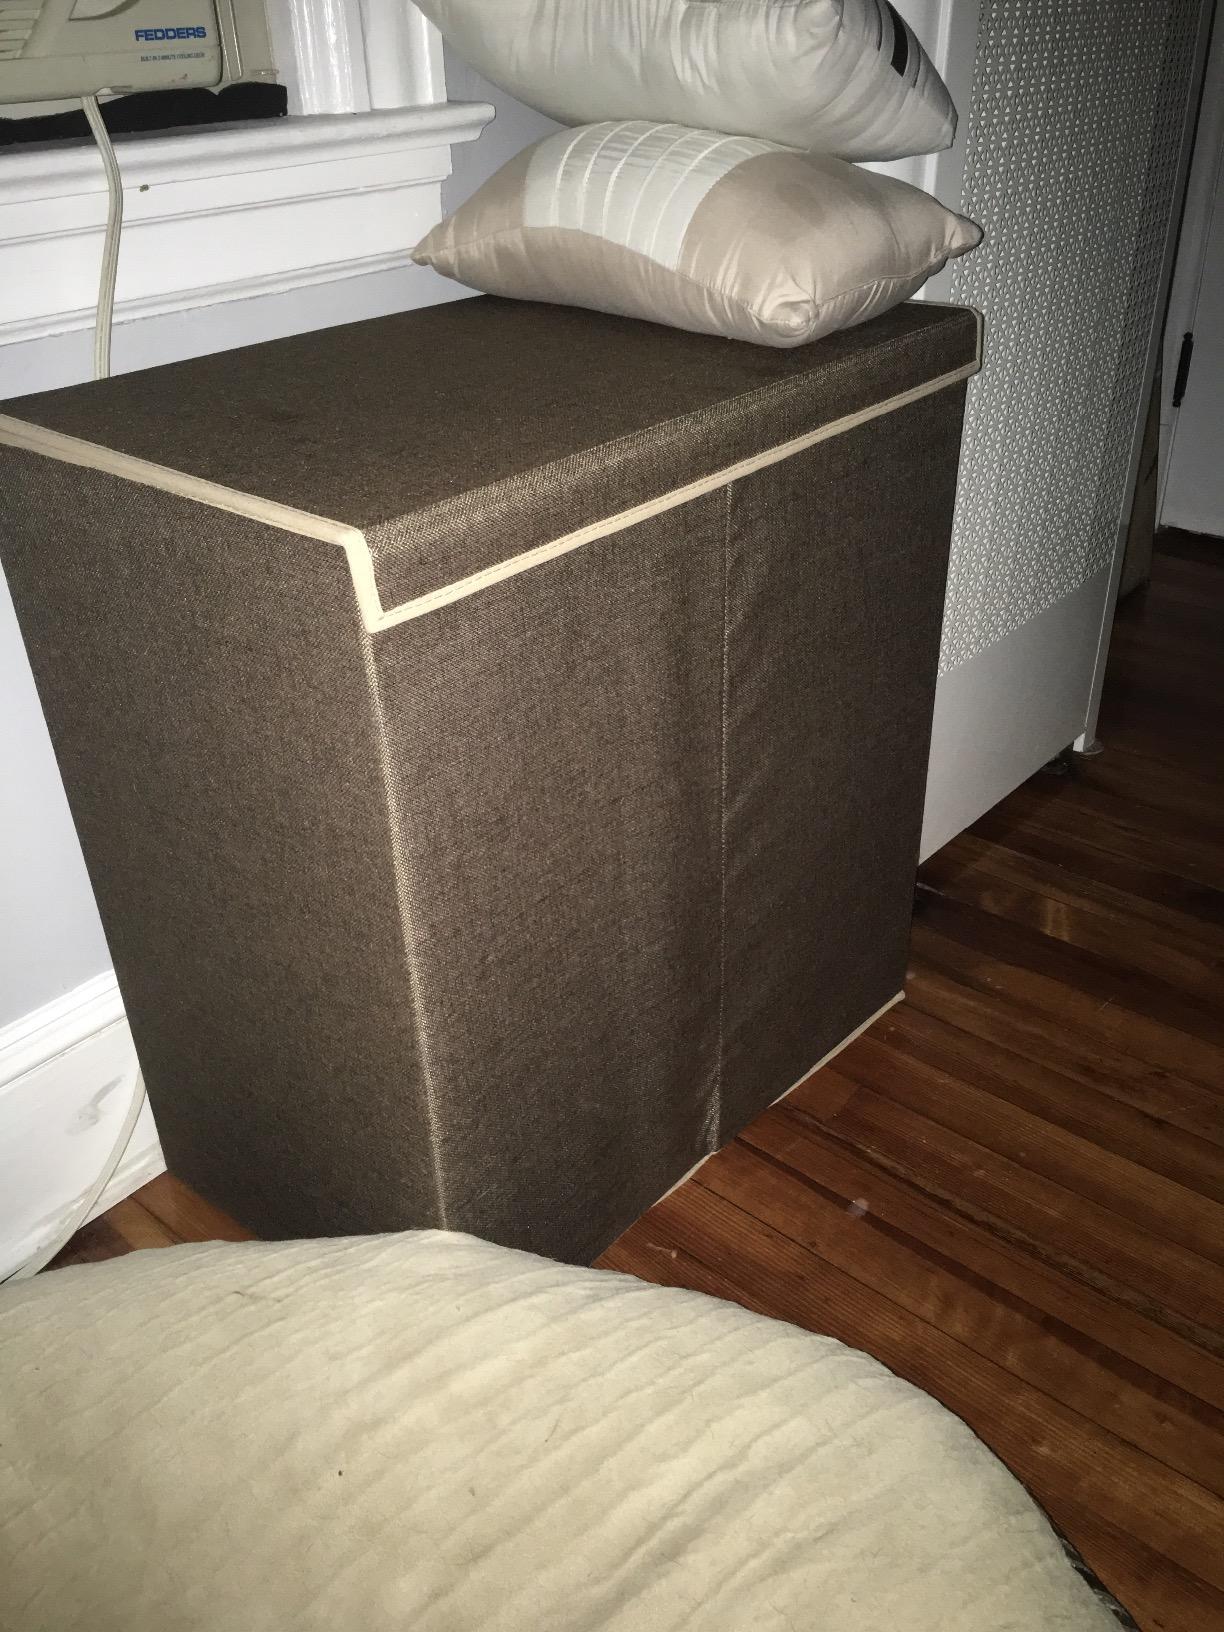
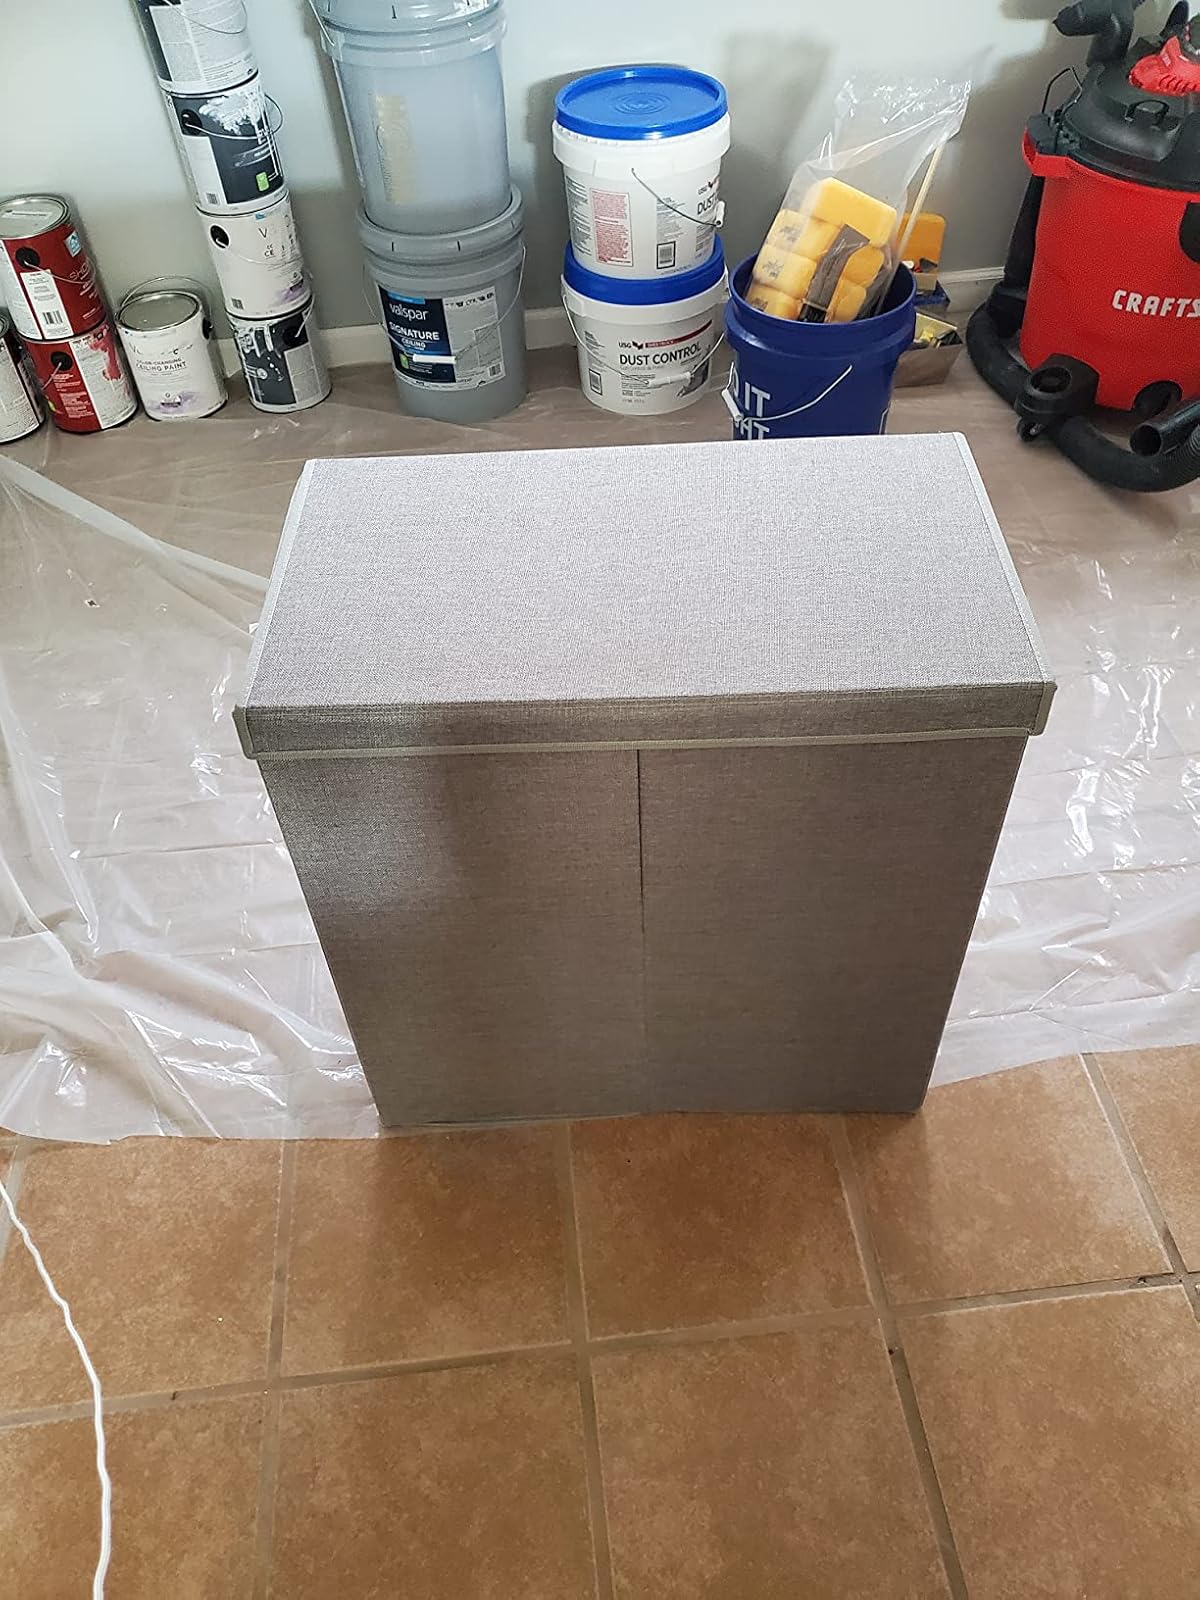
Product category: items_hamper
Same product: no